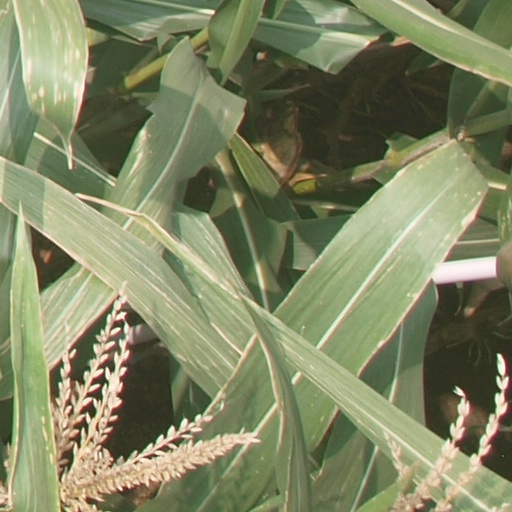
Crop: maize; corn